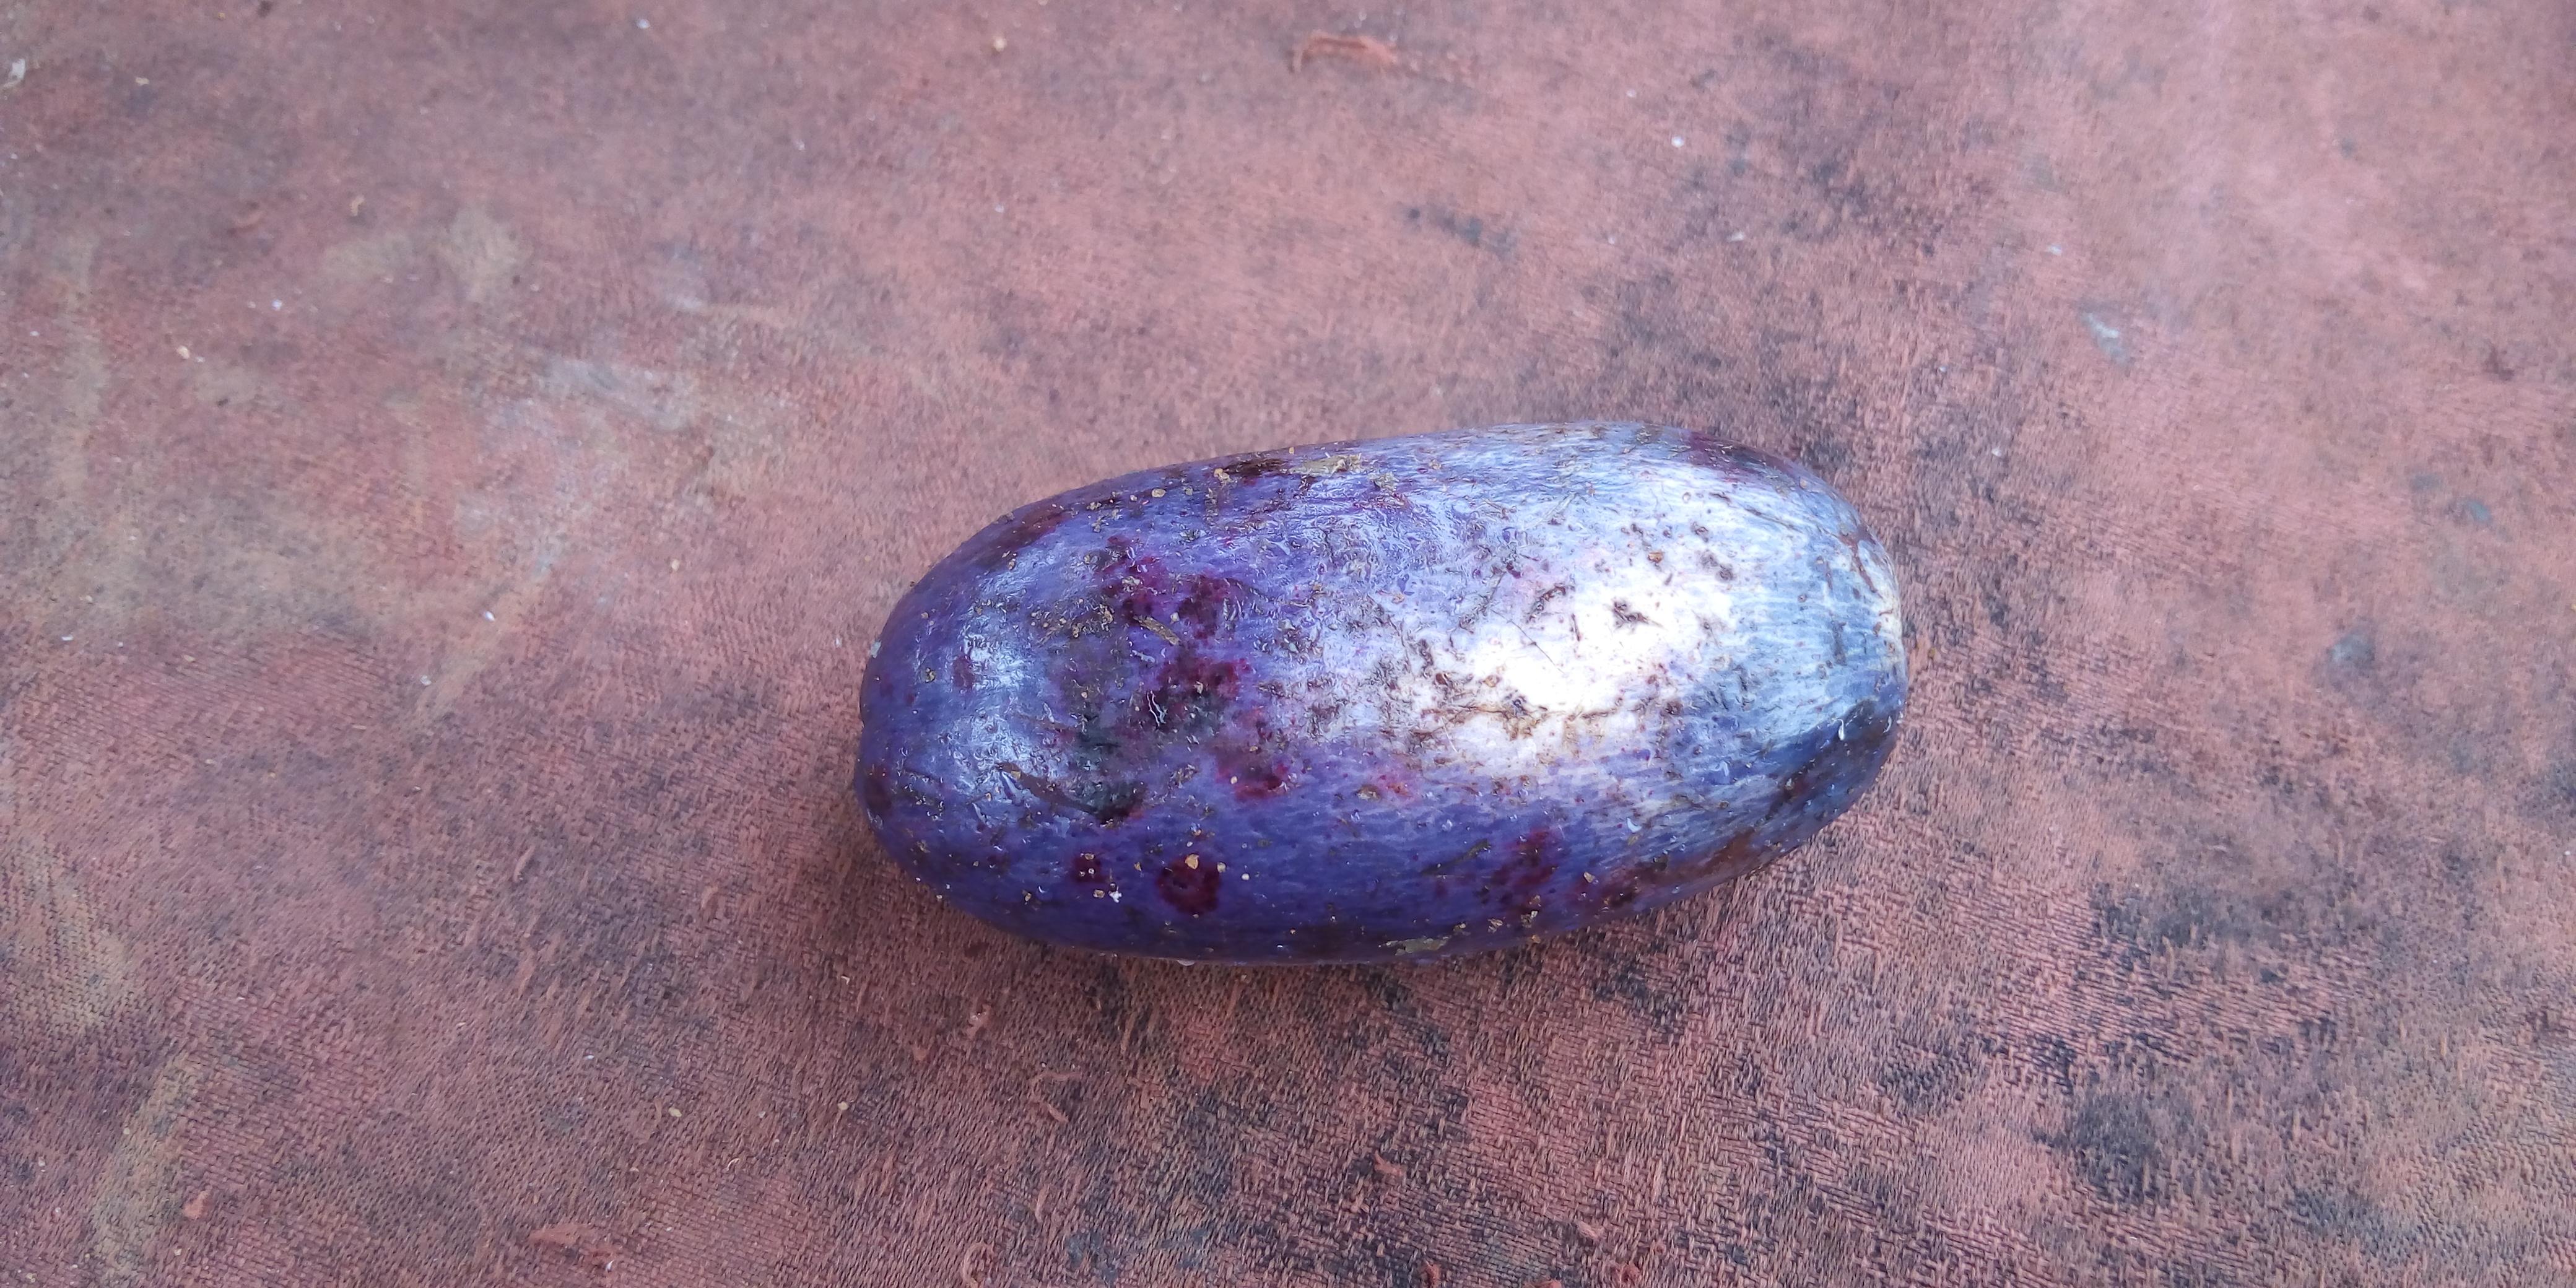
Plum grade: unaffected